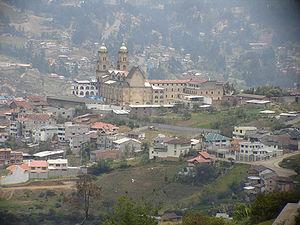
Azogues est une ville d'Équateur, chef-lieu du canton du même nom et capitale de la province de Cañar. Elle est située à 25 km au nord-est de Cuenca et à 287 km au sud de Quito. Sa population s'élevait à 33 848 habitants en 2010.